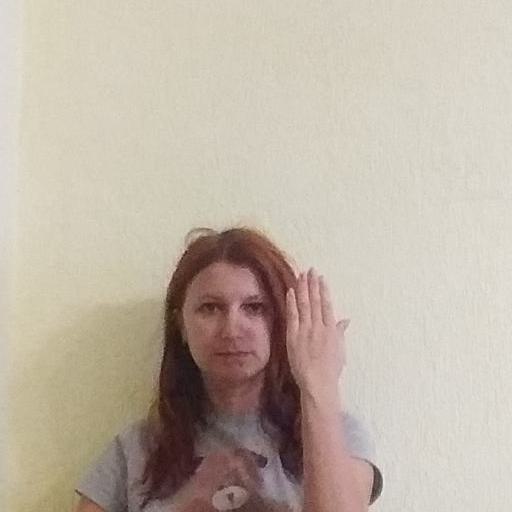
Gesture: stop_inverted